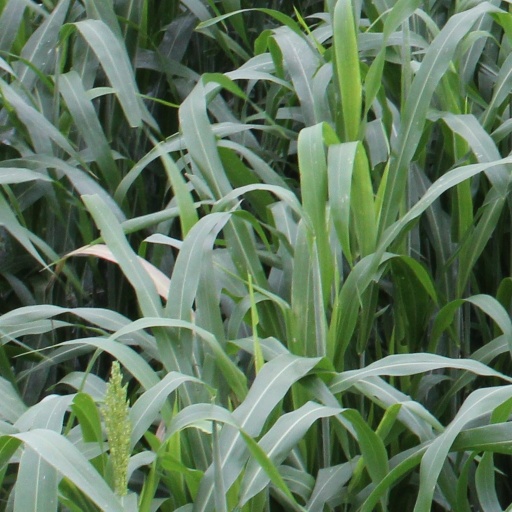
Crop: sorghum